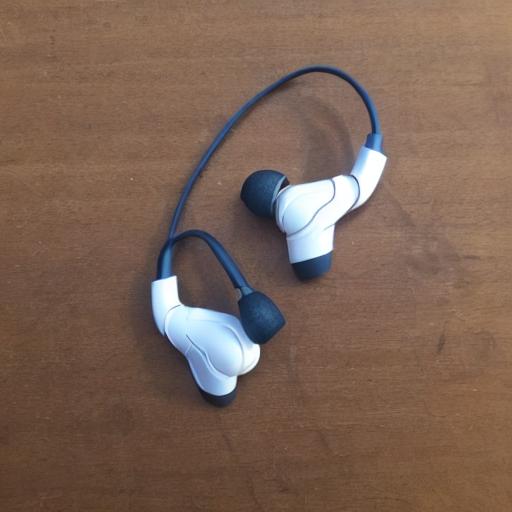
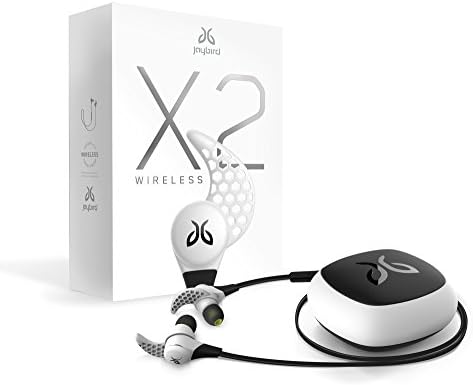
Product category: headphones
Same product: no